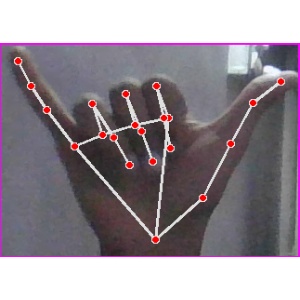
अक्षर: य